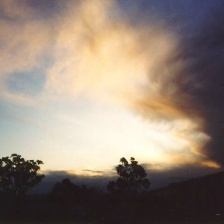
Cloud type: Nimbostratus